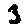
Label: 3